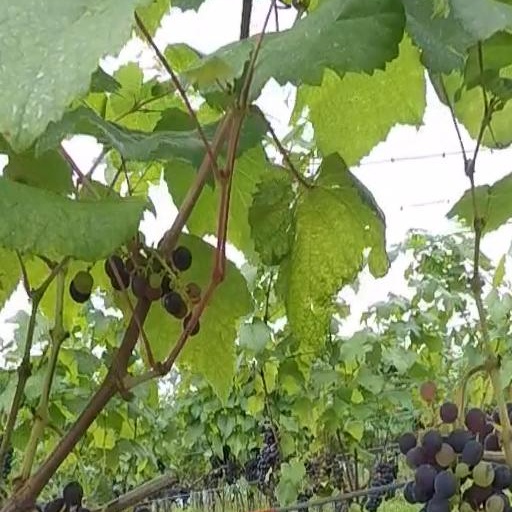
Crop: grape